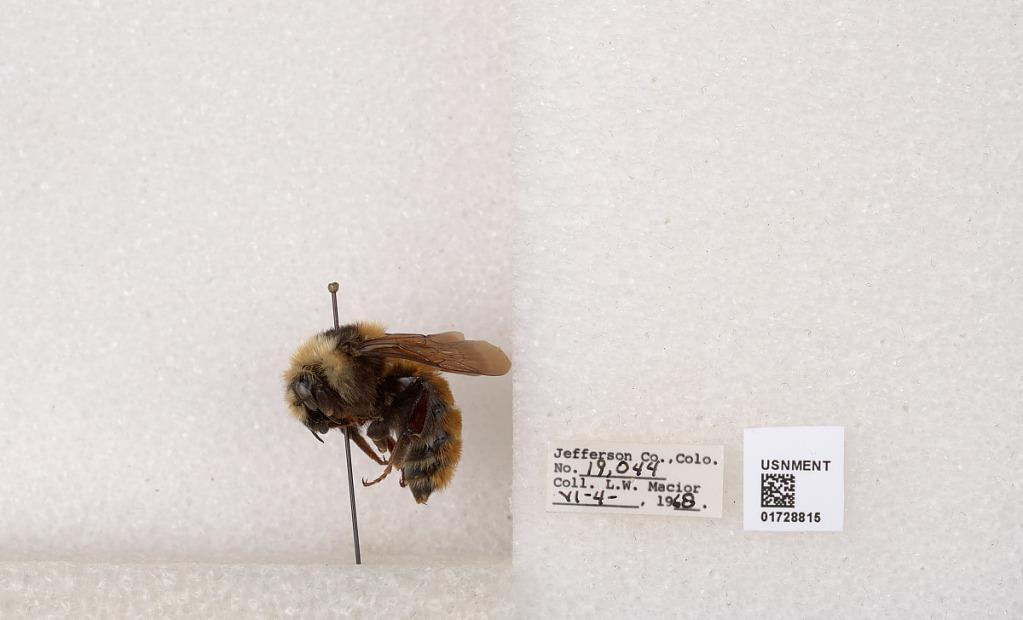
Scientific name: Bombus appositus Cresson
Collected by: L. Macior
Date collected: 1968-6-4
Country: United States
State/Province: Colorado
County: Jefferson
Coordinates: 39.5864, -105.25